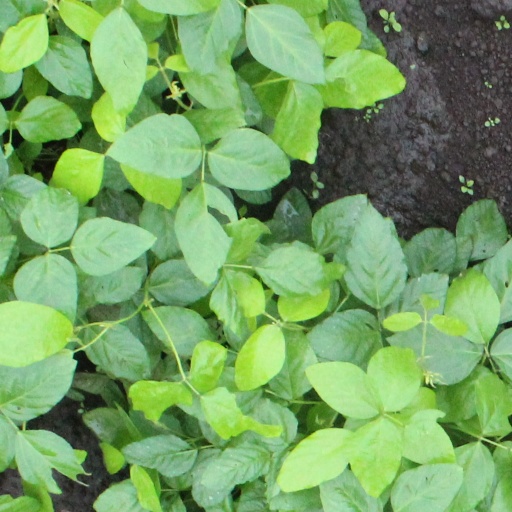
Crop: soybean